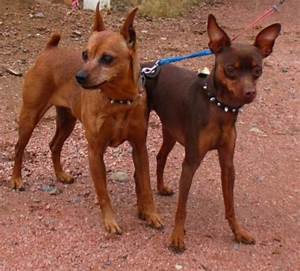
Label: dog